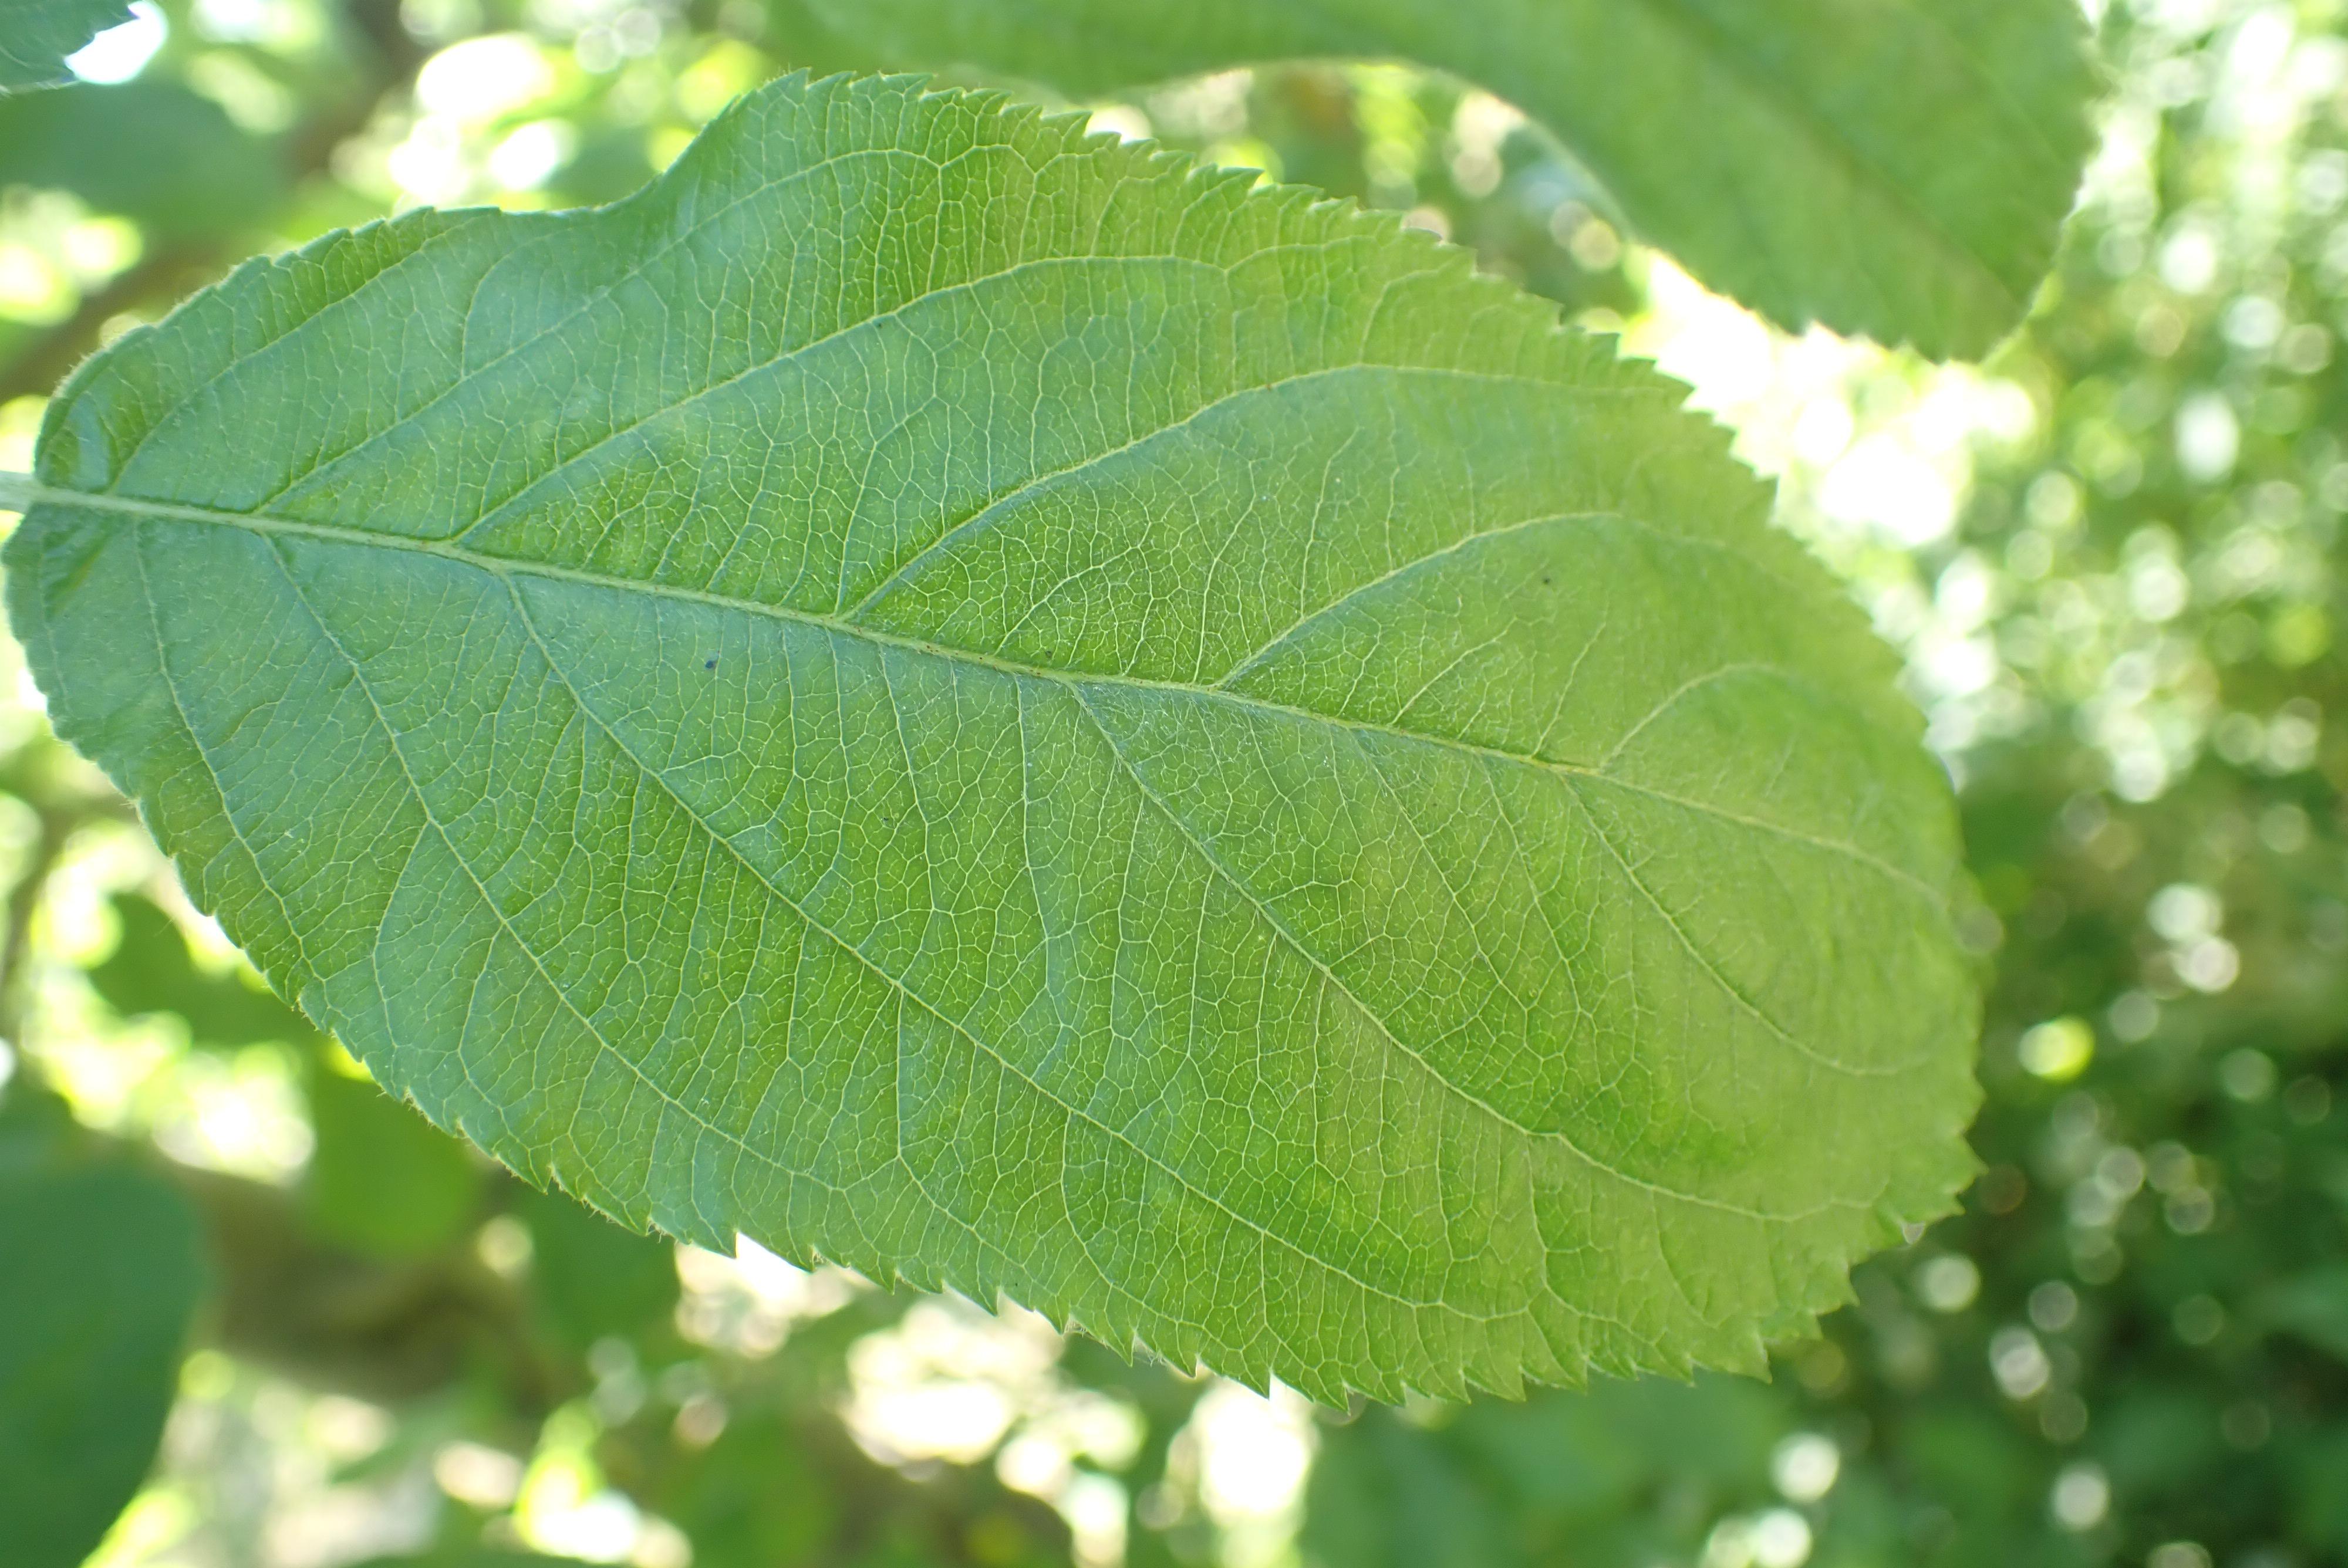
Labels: healthy